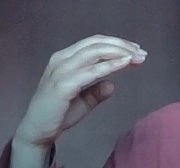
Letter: jeem